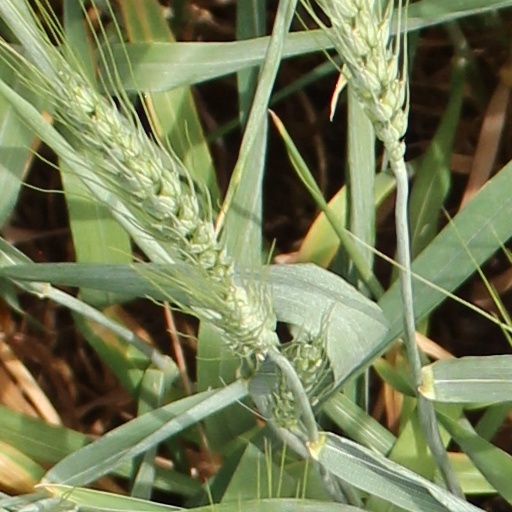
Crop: wheat